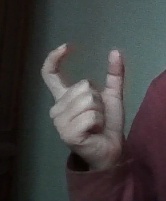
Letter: nun